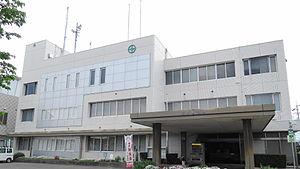
Tano est un bourg du district d'Aki, dans la préfecture de Kōchi au Japon.